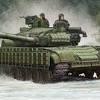
Label: T-64